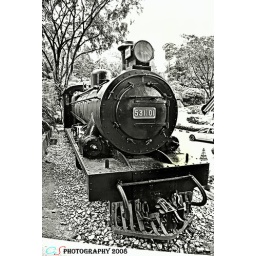
A train standing in front of the presidential palace, the Malaysian